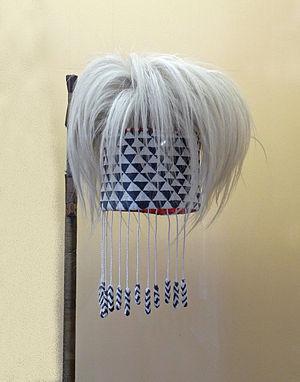
Rwanda
Kigeli IV Rwabugiri, né en 1840 ou 1853 et mort en novembre 1895, est un ancien roi du Rwanda, considéré comme le plus grand d'entre eux. Son règne fut long, sanglant, marqué par les intrigues et une intense activité militaire afin d'étendre le royaume. Il entreprit aussi d'en réorganiser l'administration, affaiblissant les clans, familles et corporations qui avaient étendu leur pouvoir depuis le XVIIIᵉ siècle.